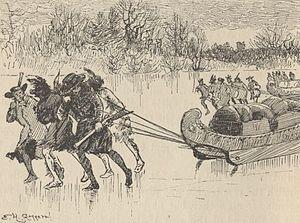
Le lac Peoria est une section de la rivière Illinois entre Peoria dans le comté de Peoria et East Peoria dans le comté de Tazewell. La partie la plus ancienne de Peoria, la plus grande ville sur la rivière, se trouve sur ses rives. Le lac est formé par un élargissement de la rivière des Illinois et la première mention du lac fut par Louis Joliet et Jacques Marquette durant leur expédition en 1674. Plusieurs importants Amérindiens se trouvaient près du lac, comme les principaux villages du peuple de Kickapoo et Potawatomi. Avant la colonisation européenne, le lac s'appelait Pimitéoui ou « Gros Lac ».